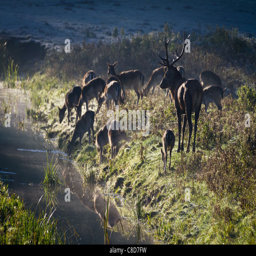
deer standing on the frozen meadow near the river at sunrise